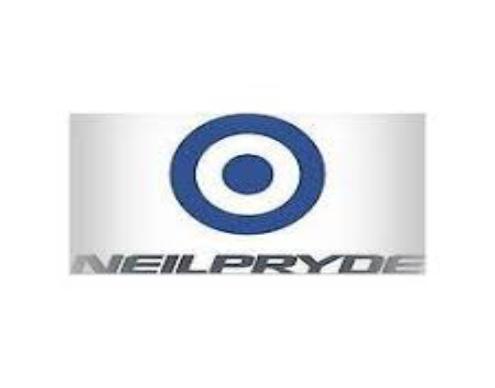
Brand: neil pryde-1
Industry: Sports